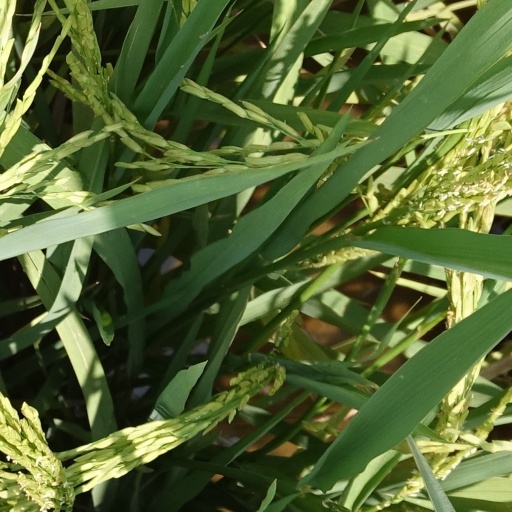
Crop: rice